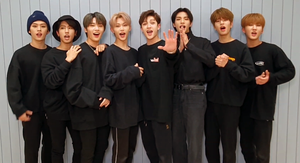
Stray Kids, souvent abrégé officiellement en SKZ ou anciennement en SK, est un boys band sud-coréen, originaire de Séoul en Corée du Sud. Il est formé en 2017 par JYP Entertainment lors de l'émission de téléréalité du nom de Stray Kids. Le groupe est composé de huit membres se prénommant Bang Chan, Lee Know, Changbin, Hyunjin, Han, Felix, Seungmin et I.N. Le groupe réalise un extended play de pré-débuts s'intitulant Mixtape et trois clips vidéo en janvier 2018. Le groupe débute officiellement le 25 mars 2018 avec la sortie du clip vidéo de District 9, pour leur premier extended play I Am Not. Le 28 octobre 2019, la JYP Entertainment annonce le départ de Woojin pour des raisons personnelles.